To Damascus

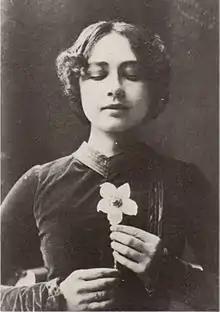
Harriet Bosse as the Lady in the première production in 1900

To Damascus, also known as "The Road to Damascus", is a trilogy of plays by the Swedish playwright August Strindberg. The first two parts were published in 1898, with the third following in 1904. It has been described as "Strindberg's most complex play" and as "his greatest play," due to its "synthesis of a wide variety of myths, symbols and ideas with a profound spiritual analysis in a new dramatic form."